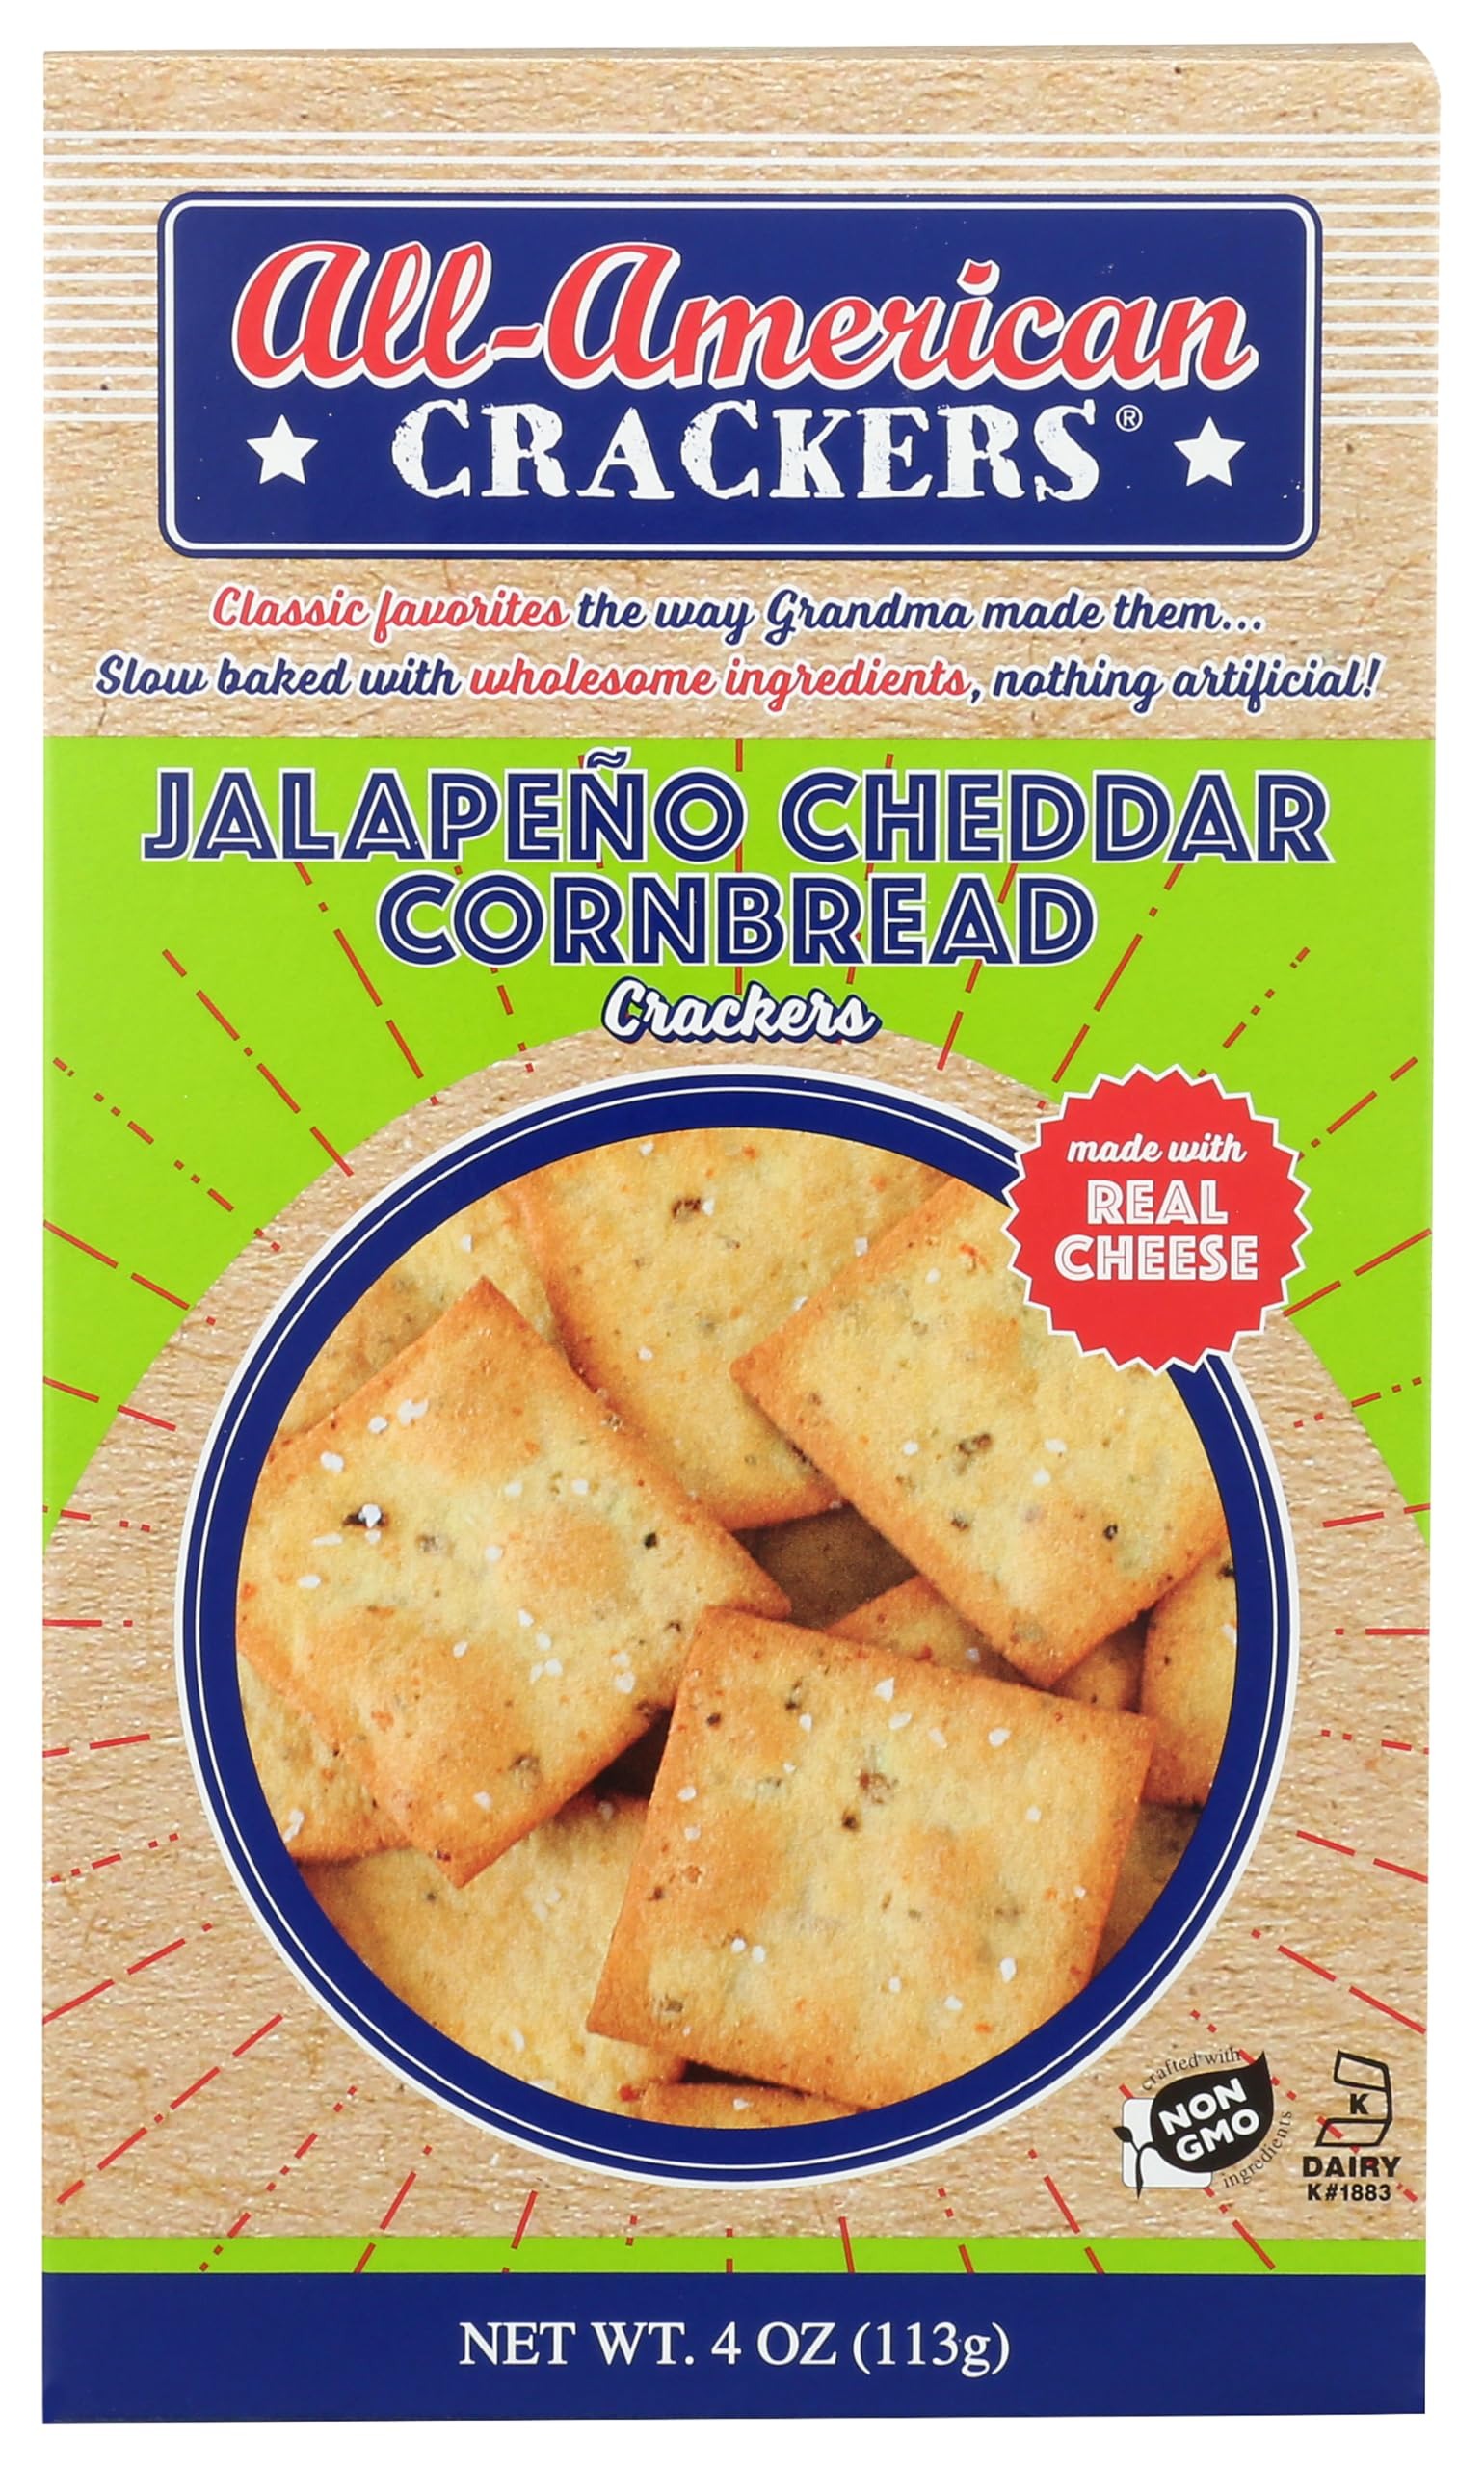
Item Name: All American Crackers, Crackers Jalapeno Cheddar Cornbread, pack Of 6-4 Oz
Product Description: Crafted with Non GMO ingredients. Classic favorites the way Grandma made them. Slow baked with wholesome ingredients, nothing artificial! www.partnercrackers.com. Facebook. Twitter. Linkedin. Pinterest. Instagram. All-American Crackers is a family brand of Partners a tasteful choice co. Real food slow baked from scratch from a family owned bakery. By a second-generation family-owned company. artners, A Tasteful Choice Company, is an eco-conscious and socially responsible company. 100% of the company's purchased energy comes from green power sources and is safe, clean, and renewable. Product packaging is made using sustainable materials. Please help us conserve the earth's resources by recycling. FSC. Mix Packaging from responsible sources. www.fsc.org. Made in the U.S.A.
Value: 6.0
Unit: Ounce

Price: 38.92